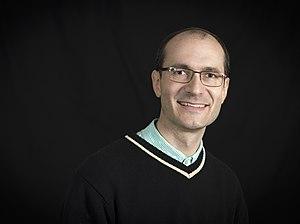
Portrait d'Alexis Michaud, chercheur au CNRS, réalisé pour une exposition photo «
Alexis Michaud, né le 16 août 1975, est un linguiste français.